Catholic guilt

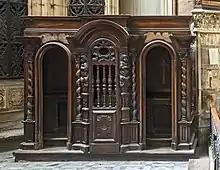
A confessional, used by Catholics to confess their sins

Catholic guilt is the reported excess guilt felt by Catholics and lapsed Catholics. Guilt is remorse for having committed some offense or wrong, real or imagined. It is related to, although distinguishable from, "shame", in that the former involves an awareness of causing injury to another, while the latter arises from the consciousness of something dishonorable, improper, or ridiculous, done by oneself. One might feel guilty for having hurt someone, and also ashamed of oneself for having done so. Philip Yancey, a spiritual author who often writes about the Christian faith, has said of guilt that it "is only a symptom; we listen to it because it drives us toward the cure".